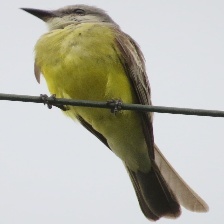
Species: TROPICAL KINGBIRD
Scientific name: TYRANNUS MELANCHOLICUS